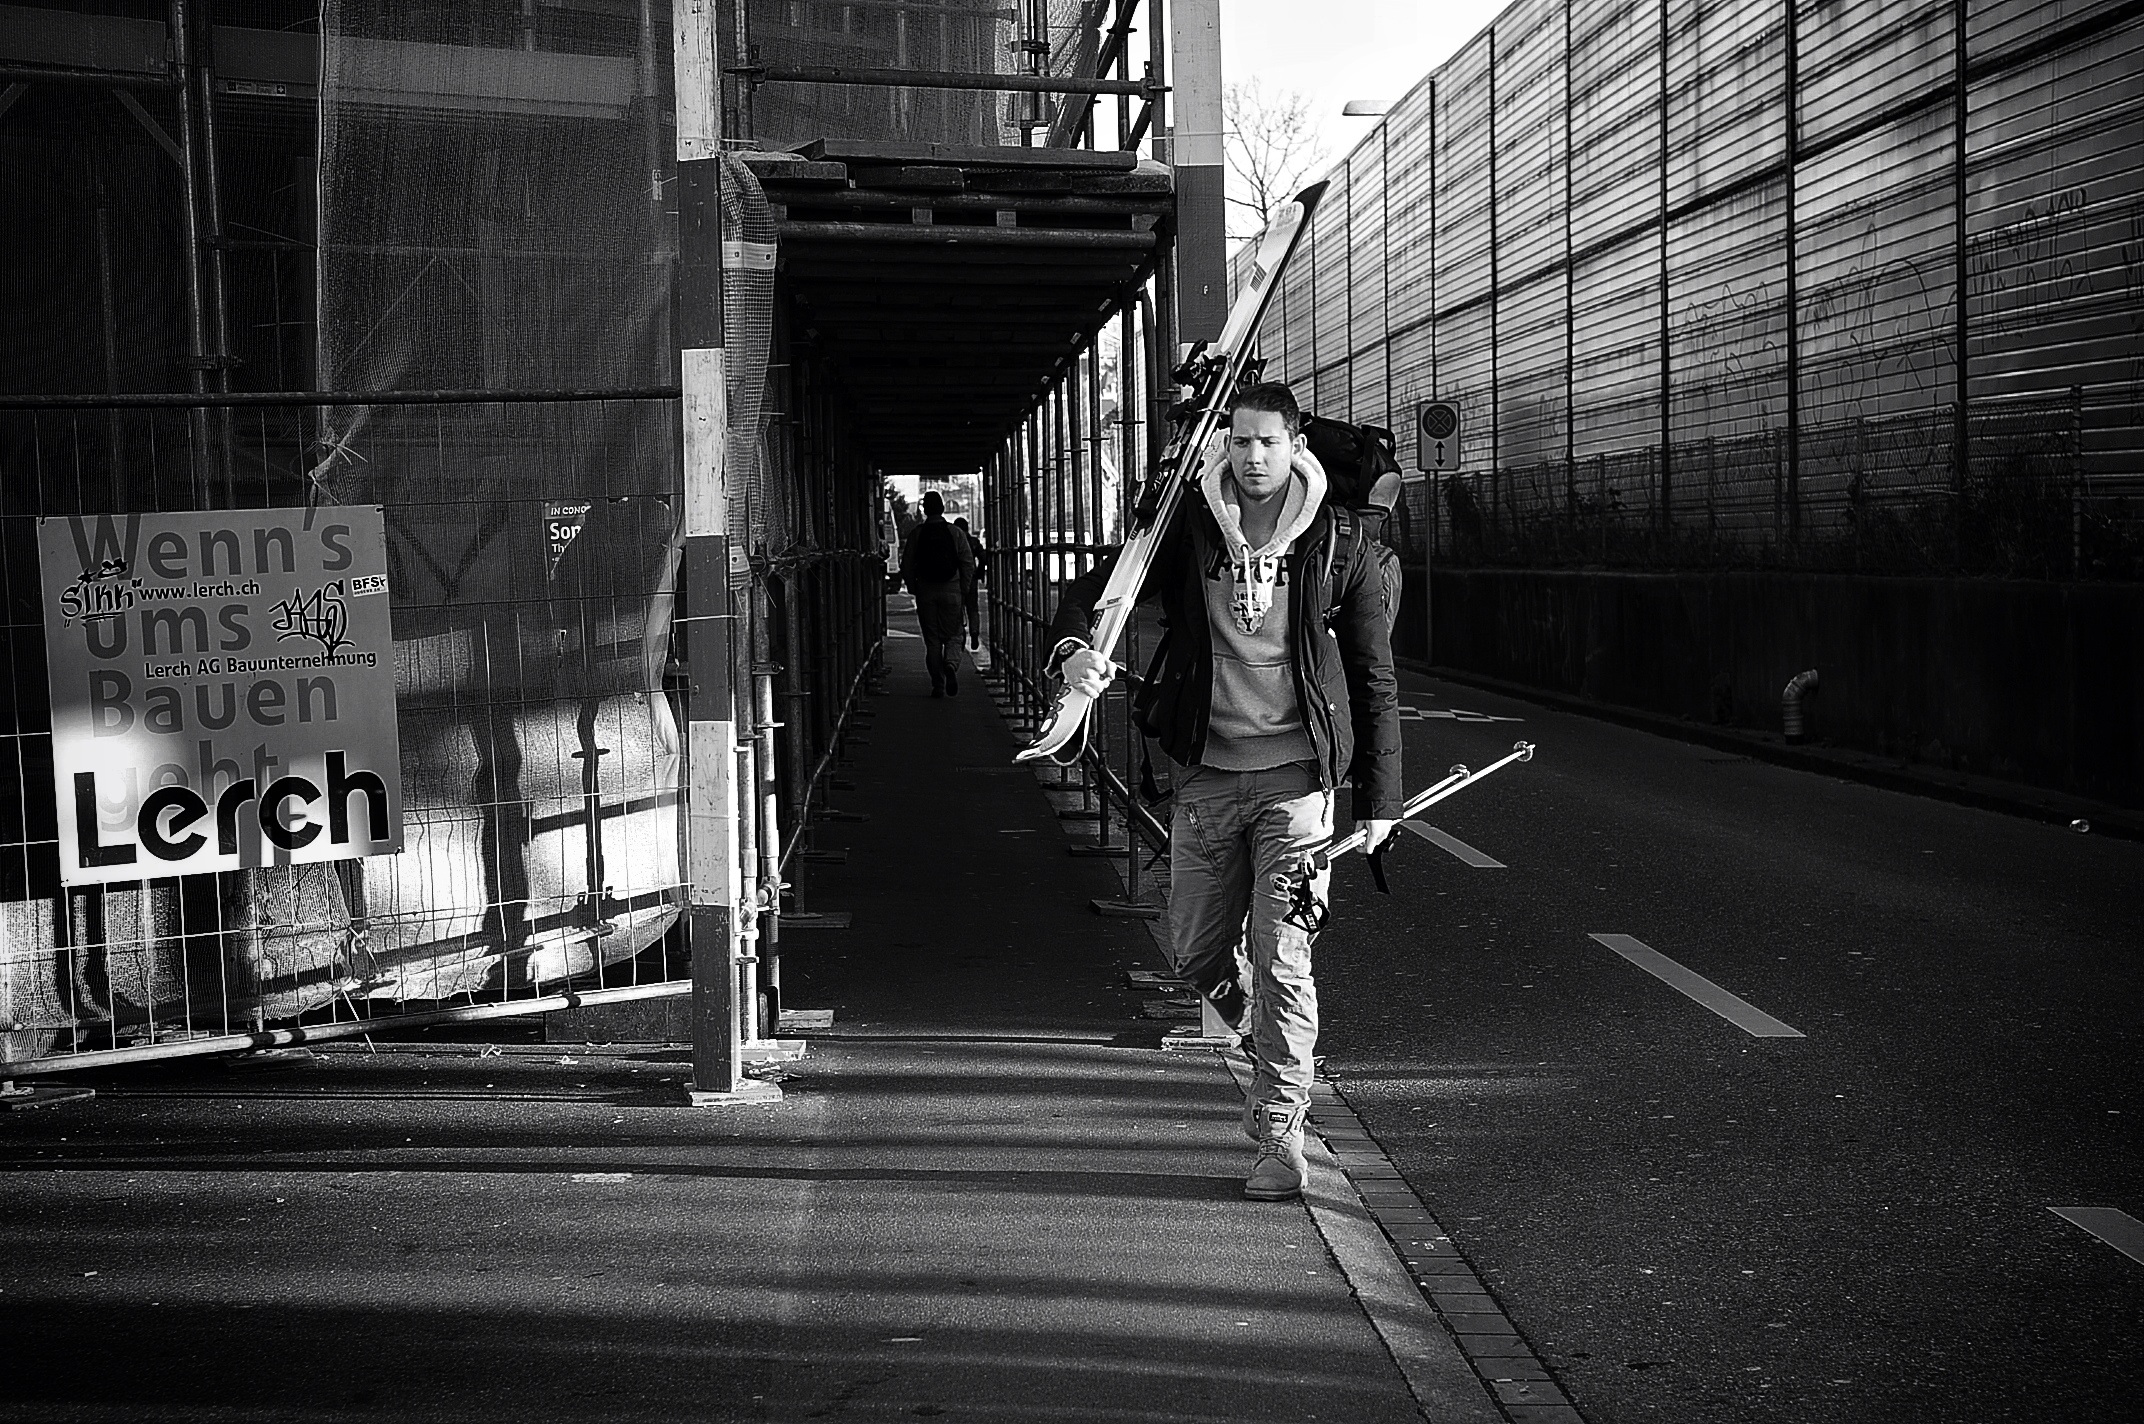
winter, light, black and white, people, road, white, street, photography, alley, city, color, darkness, black, monochrome, streetphotography, bw, candid, digital camera, infrastructure, swiss, photograph, snapshot, schweiz, switzerland, zurich, streetphoto, stphotographia, shape, thomas8047, urbanarte, zurichstreet, nikond300s, lerchag, urban area, monochrome photography, film noir